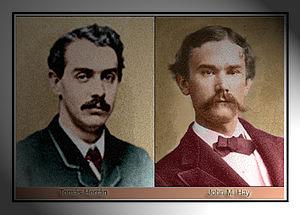
Le traité Herrán-Ray est connu comme étant le traité international signé le 22 janvier 1903 entre le secrétaire d'État des États-Unis, John M. Hay et le diplomate colombien, chargé d'affaires par intérim, Tomás Herrán. Ce traité fut signé dans le but de construire un canal transocéanique qui unirait l'océan Atlantique et l'océan Pacifique en passant par l'isthme de Panama.